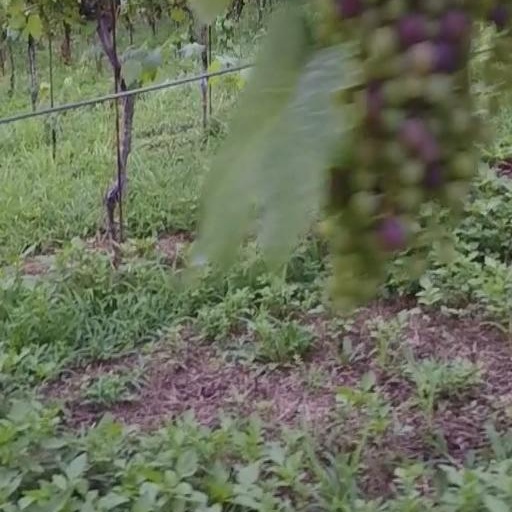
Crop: grape